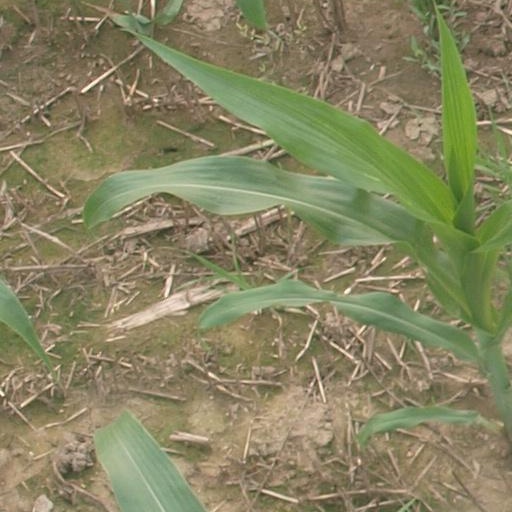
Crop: maize; corn